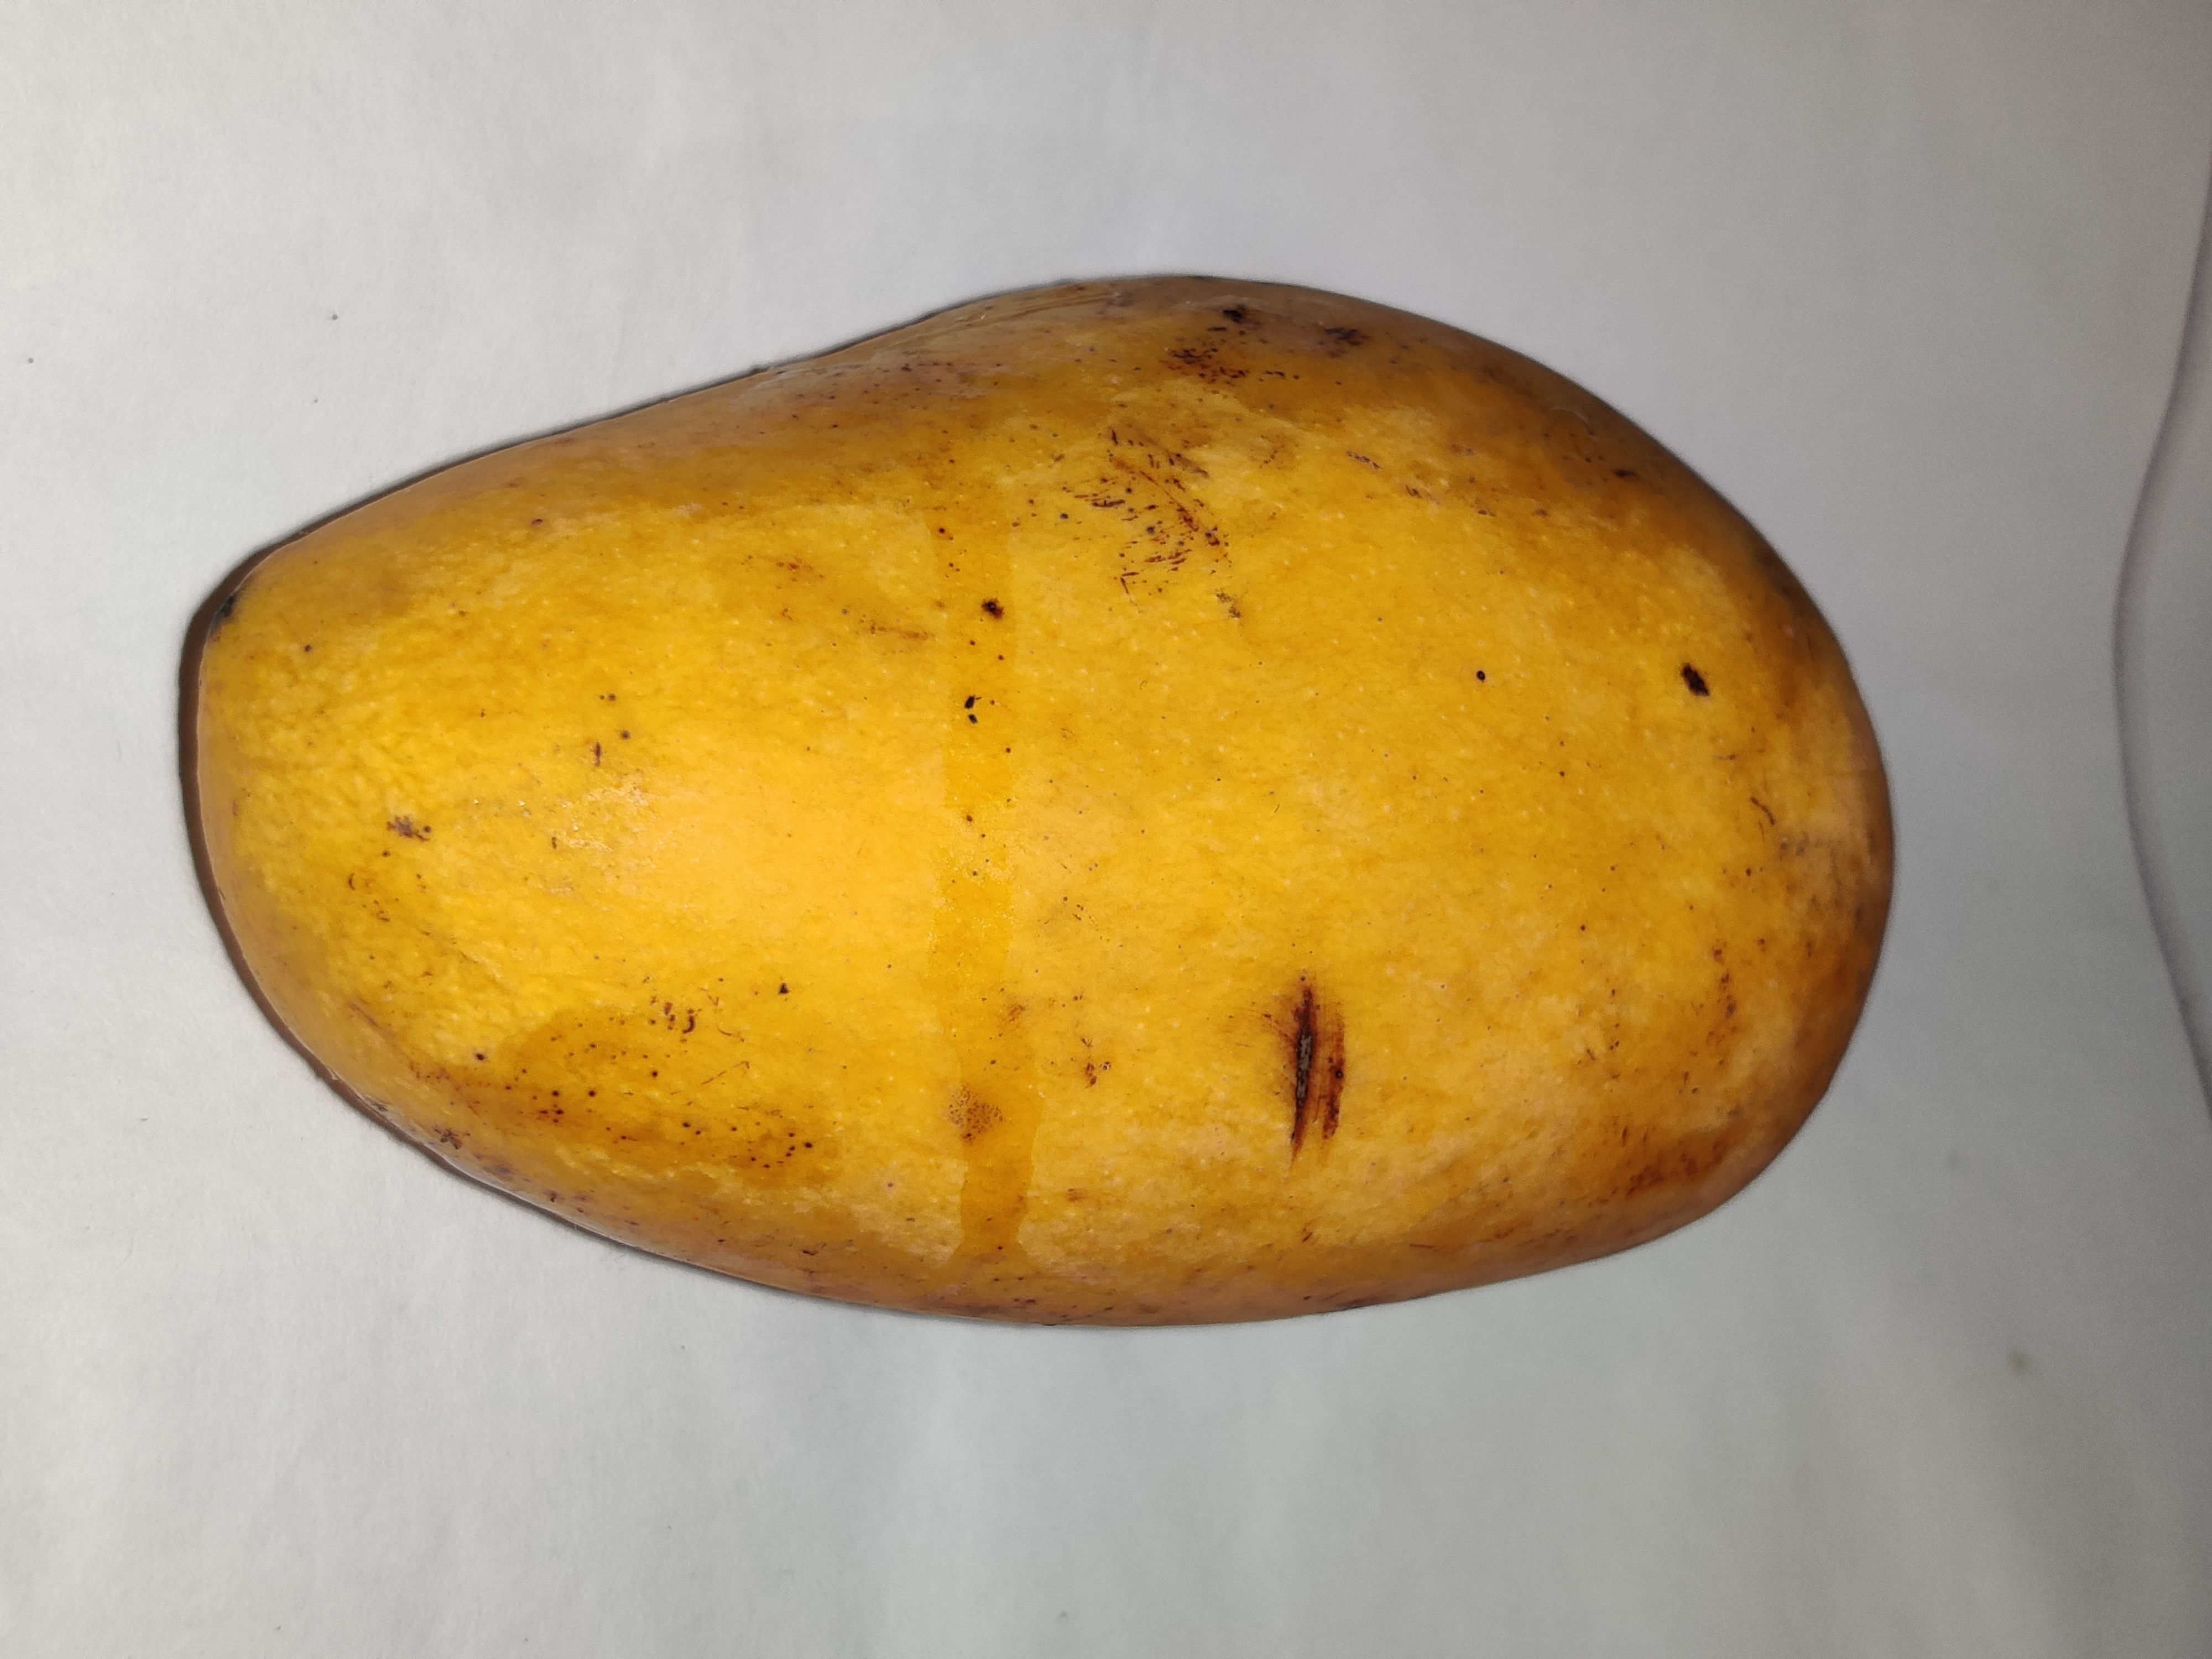
Fruit: mango
Grade: 2nd-grade